Nevestino Cove

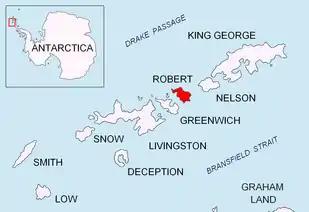
Location of Robert Island in the South Shetland Islands.

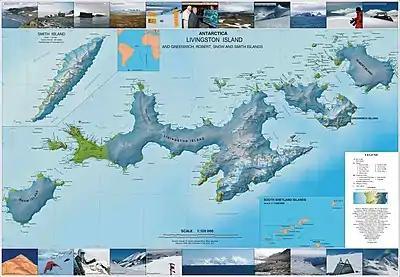
Topographic map of Livingston Island, Greenwich, Robert, Snow and Smith Islands.

Nevestino Cove is the 1.55 km wide cove indenting for 1.5 km the north coast of Robert Island, South Shetland Islands between Catharina Point and Hammer Point. Bulgarian early mapping in 2009. Named after the three settlements of Nevestino situated in southeastern, southern, and western Bulgaria respectively.